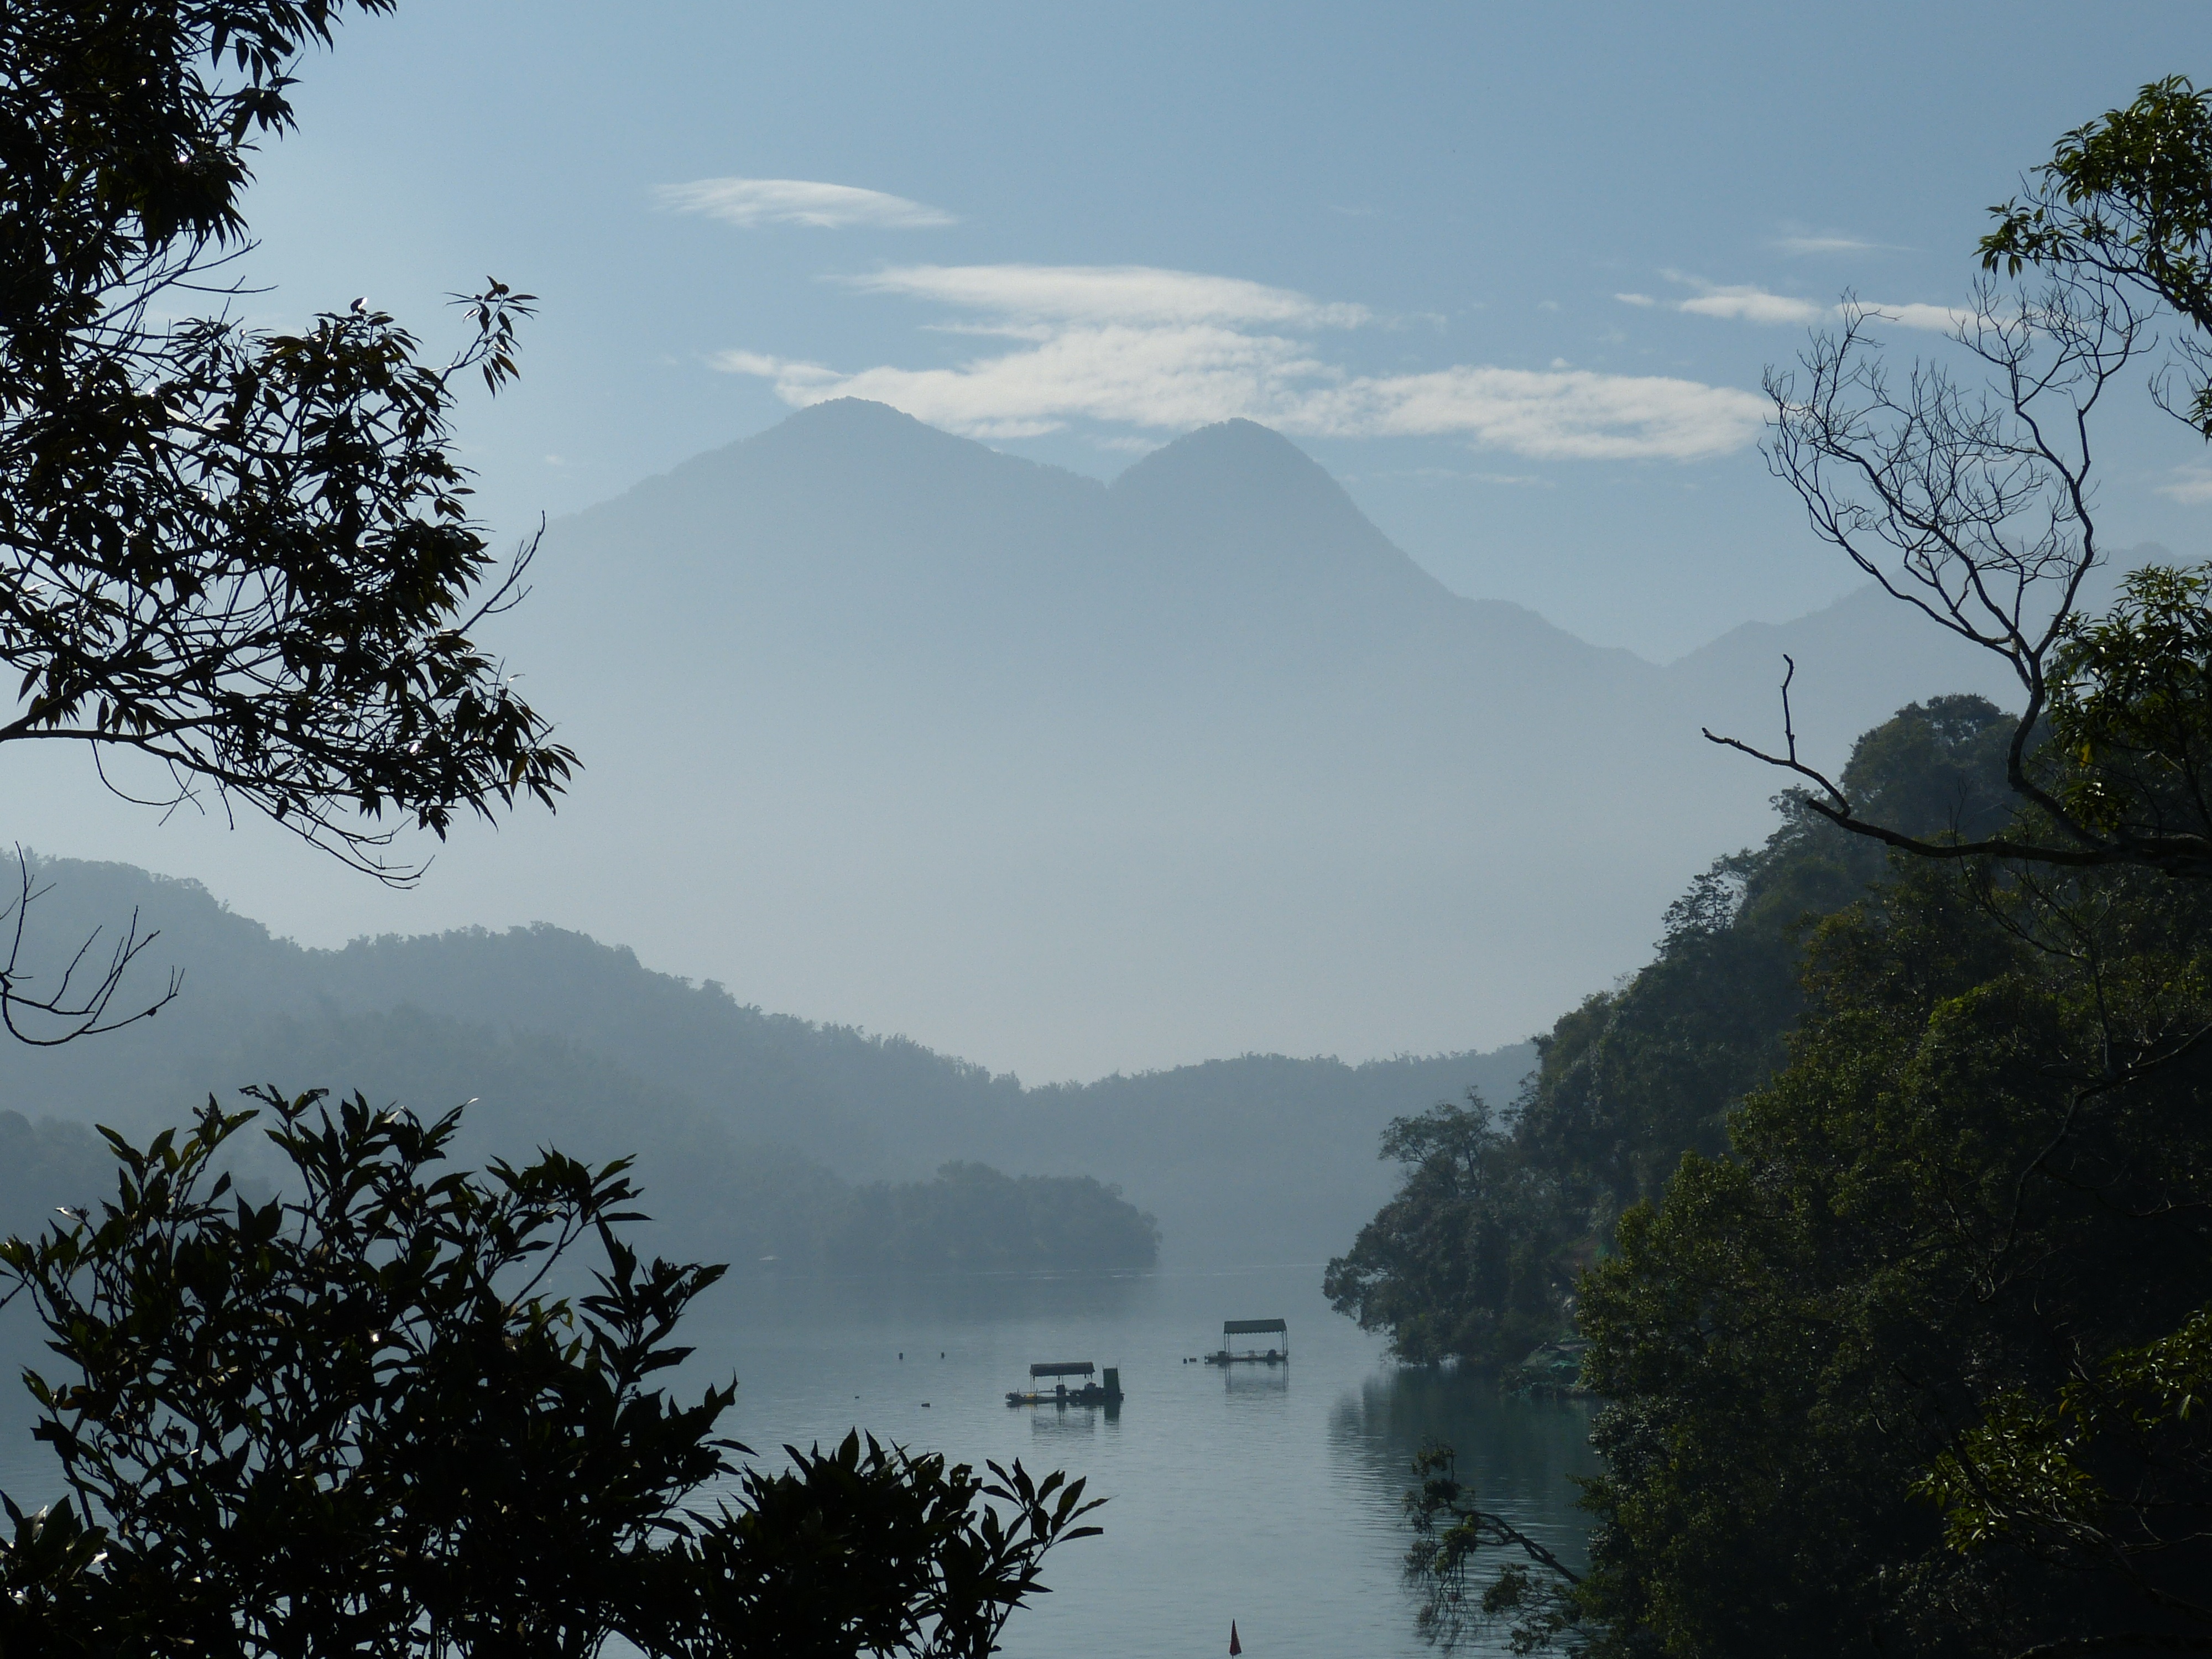
landscape, sea, tree, nature, mountain, cloud, sky, fog, mist, morning, hill, lake, river, mountain range, haze, asia, mountains, taiwan, loch, landform, sun moon lake, geographical feature, atmospheric phenomenon, woody plant, mountainous landforms, landscape nature